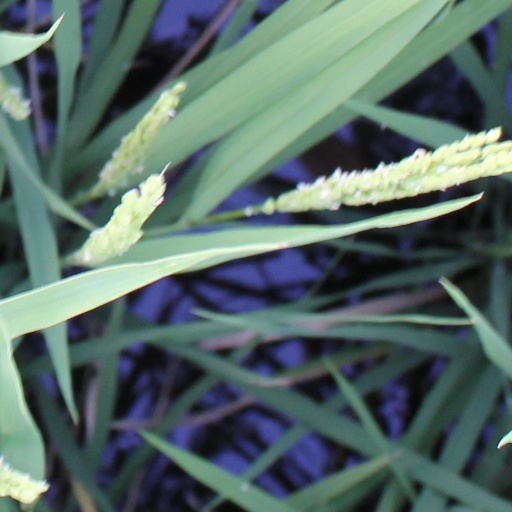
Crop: rice